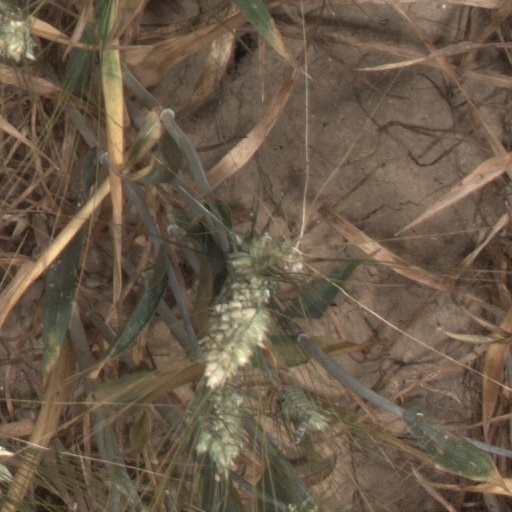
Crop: wheat